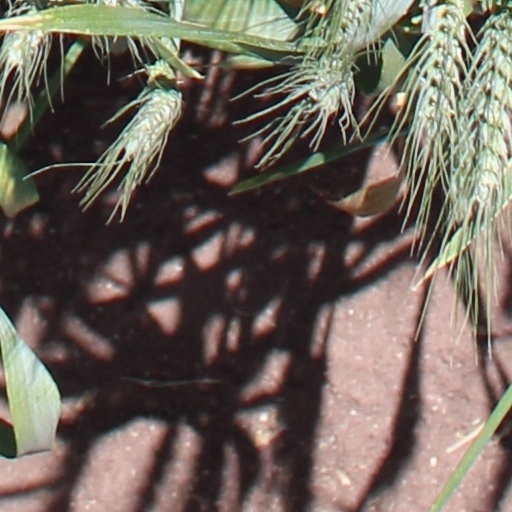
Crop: wheat